Cosmetic industry

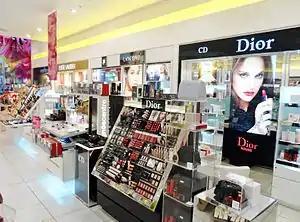
Cosmetics at Life Pharmacy at Westfield Albany on the North Shore of Auckland, New Zealand

In Germany, the cosmetic industry generated €12.6 billion of retail sales in 2008, which, at the time, made the German cosmetic industry the third largest in the world after Japan and the United States. It has been shown that Germany's cosmetic industry grew nearly 5 percent in one year, from 2007 to 2008. German exports in this industry reached €5.8 billion in 2008, whereas imports of cosmetics totaled €3 billion. Germany gains most of its imported cosmetics from France, Switzerland, the United States and Italy.